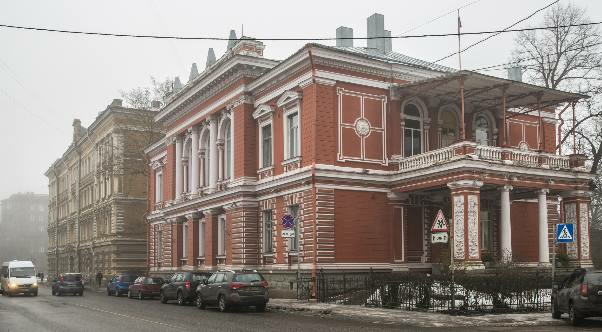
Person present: No